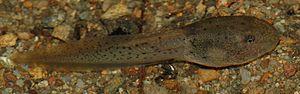
Mixophyes fleayi est une espèce d'amphibiens de la famille des Myobatrachidae.